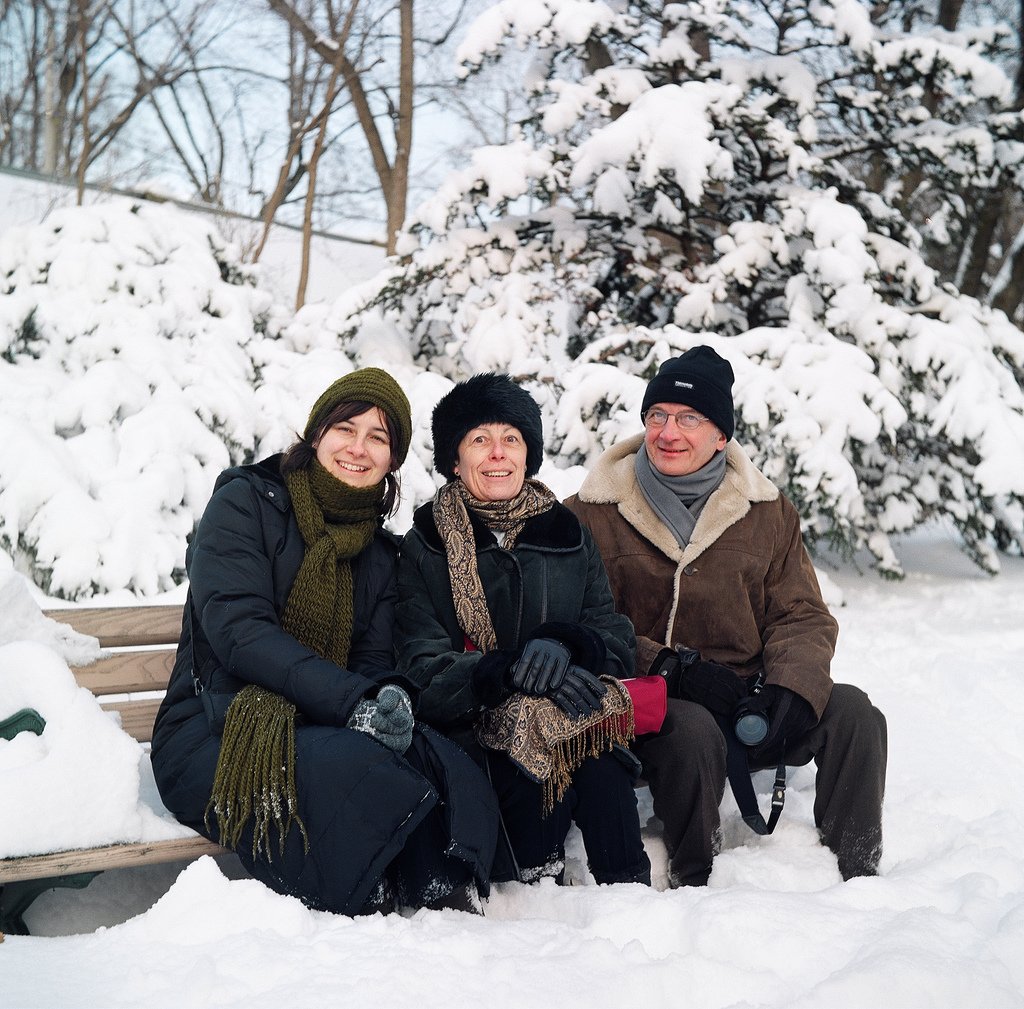
Label: not_food